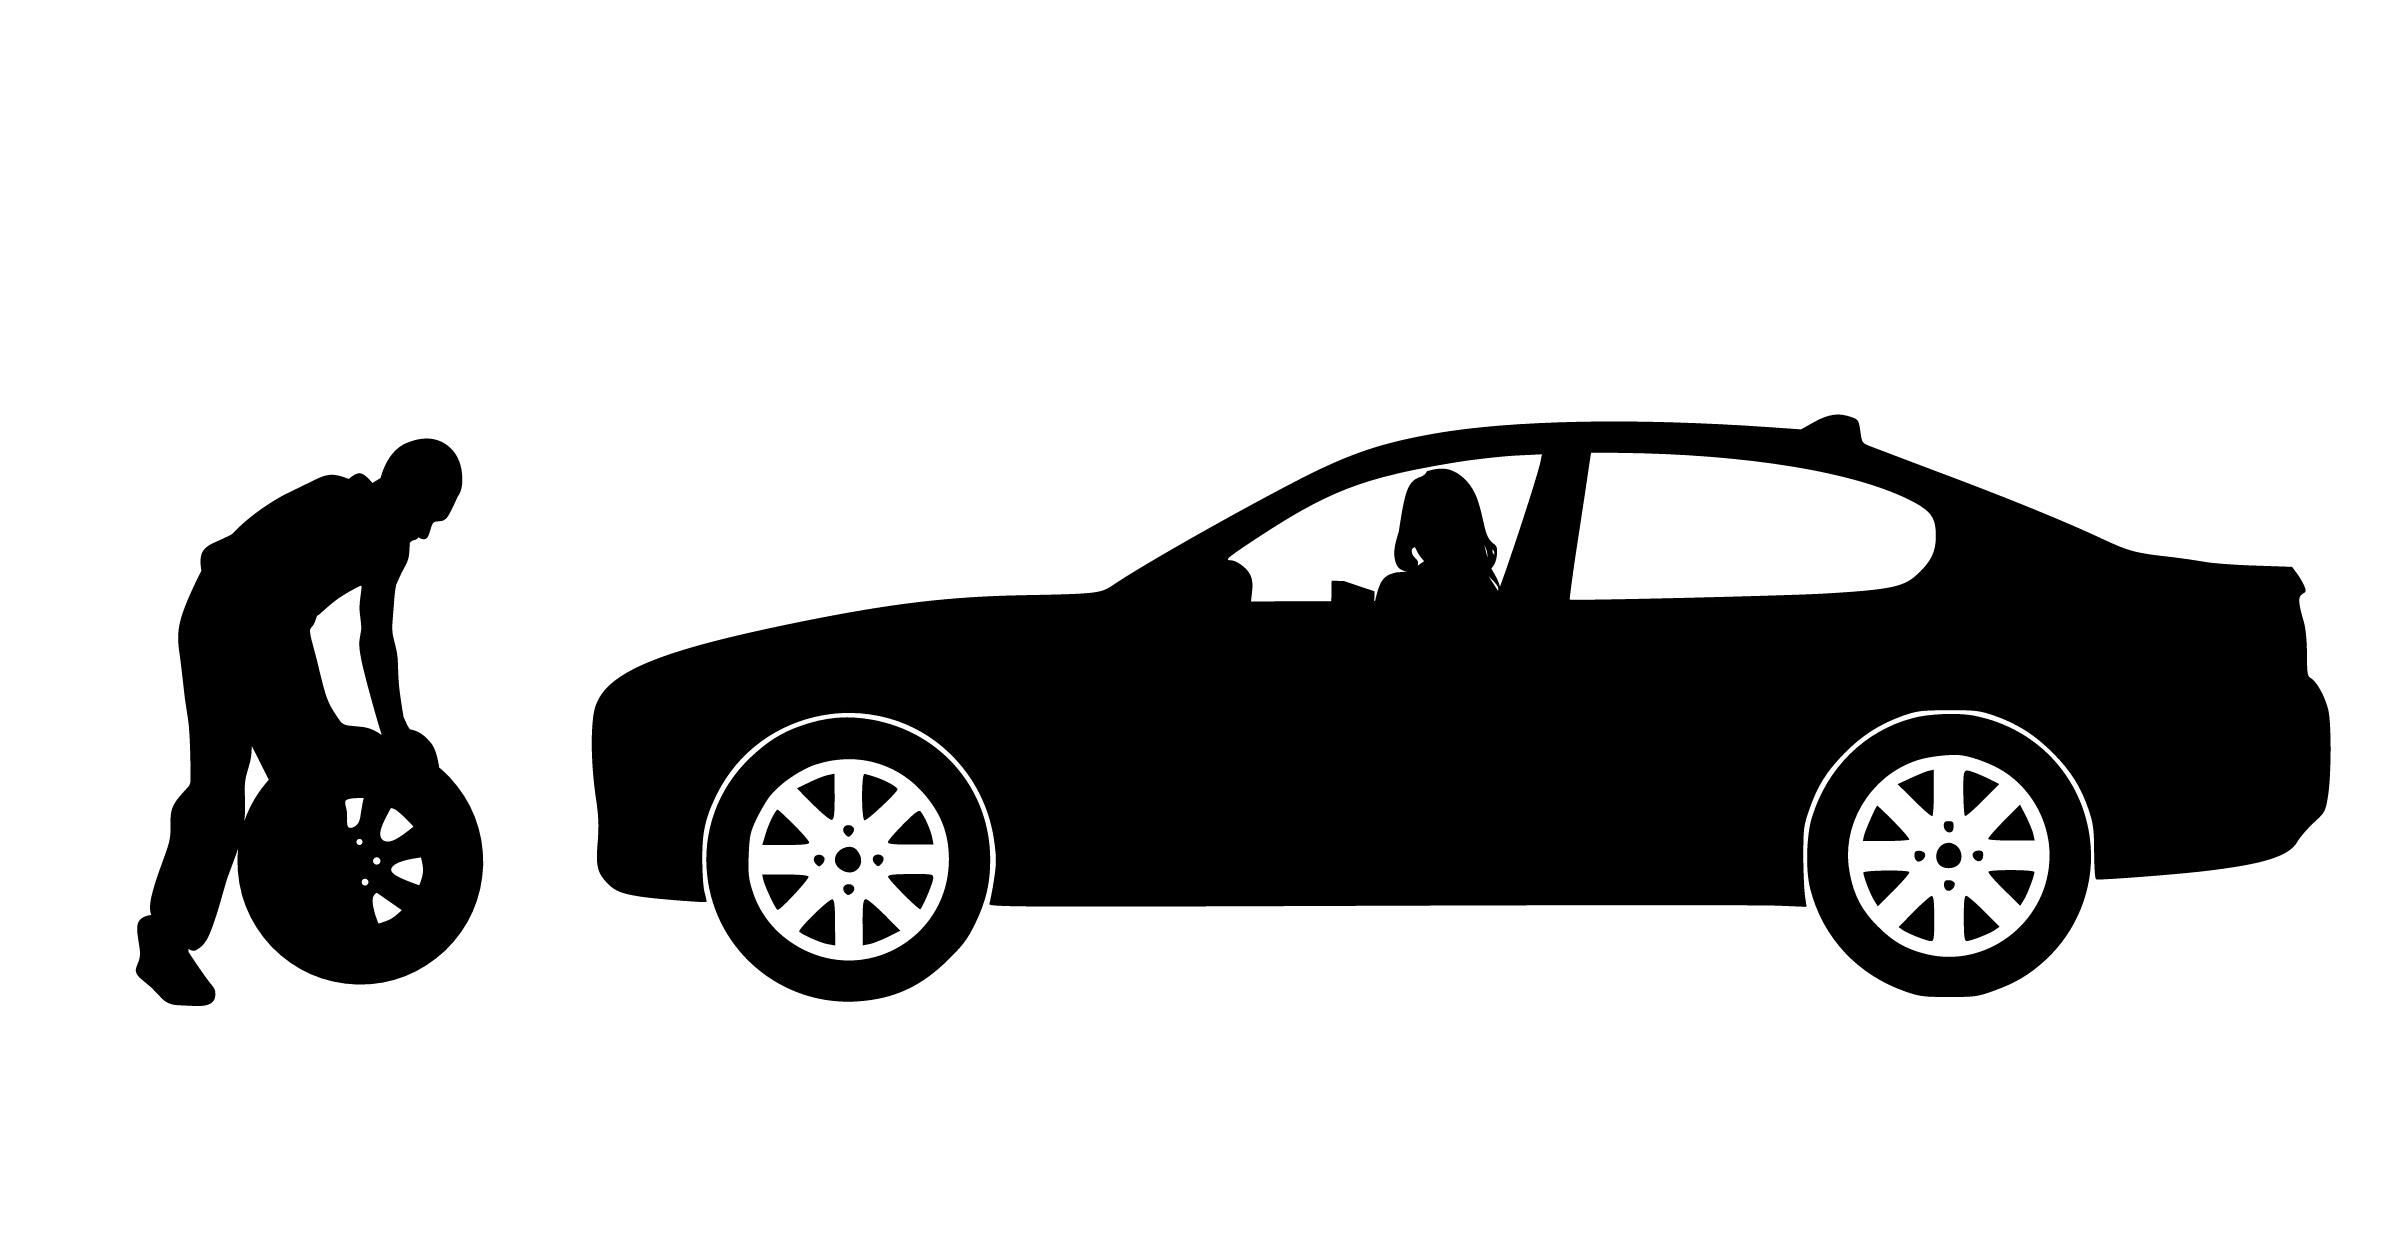
car repair, silhouette, replacement, tire, worker, service, shop, automotive, auto, automobile, car, center, change, check, diagnostics, equipment, expertise, fix, garage, maintenance, man, transport, uniform, vehicle, wheel, motor vehicle, automotive design, black and white, vehicle door, product, technology, font, brand, graphics, monochrome photography, compact car, automotive exterior, monochrome, logo